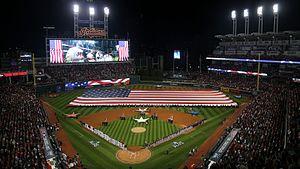
Ce qui suit est une liste des stades de la ligue majeure de baseball, leur emplacement, leur première année d’utilisation et les équipes qui y évoluent.